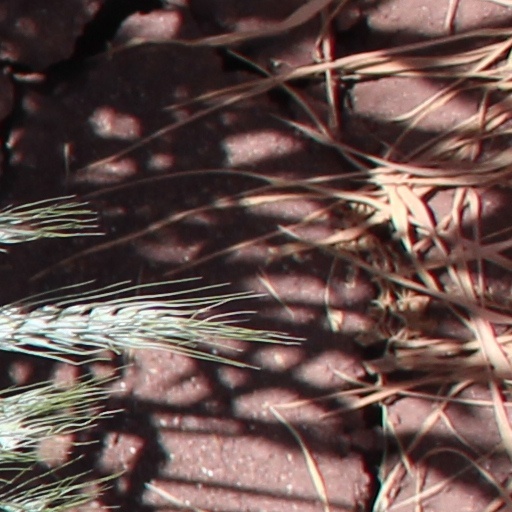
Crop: wheat